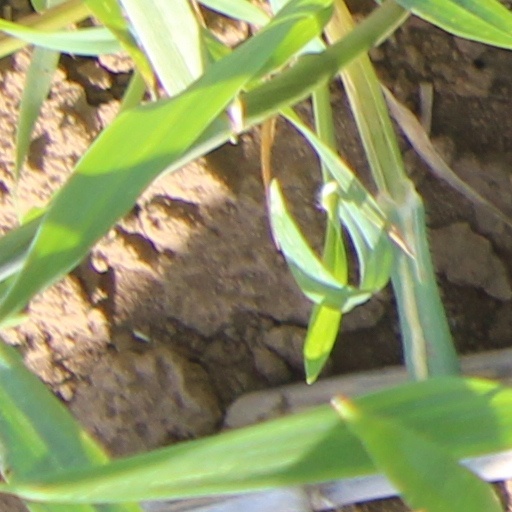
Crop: wheat